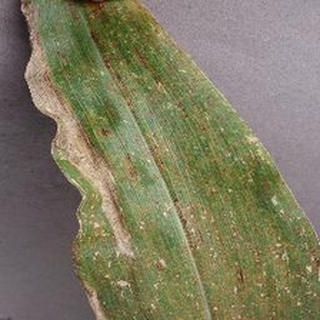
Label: corn_northern_leaf_blight